History of Scandinavia

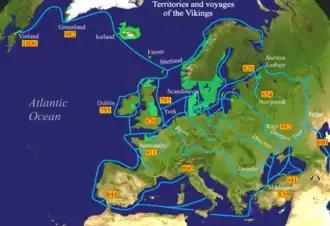
Scandinavian settlements and voyages

During the Viking Age, the Vikings (Scandinavian warriors and traders) raided, colonized and explored large parts of Europe, the Middle East, northern Africa, as far west as Newfoundland.